American cuisine

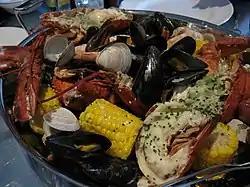
A New England clam bake consists of various steamed shellfish.

The American colonial diet varied depending on the settled region in which someone lived. Local cuisine patterns had been established by the mid-18th century. The New England colonies were extremely similar in their dietary habits to those that many of them had brought from England. As many of the New Englanders were originally from England, game hunting was useful when they immigrated to the New World. Many of the northern colonists depended upon their ability to hunt, or upon others from whom they could purchase game. Hunting was the preferred method of protein acquisition, as opposed to animal husbandry, which required much more work to defend the kept animals against raids.